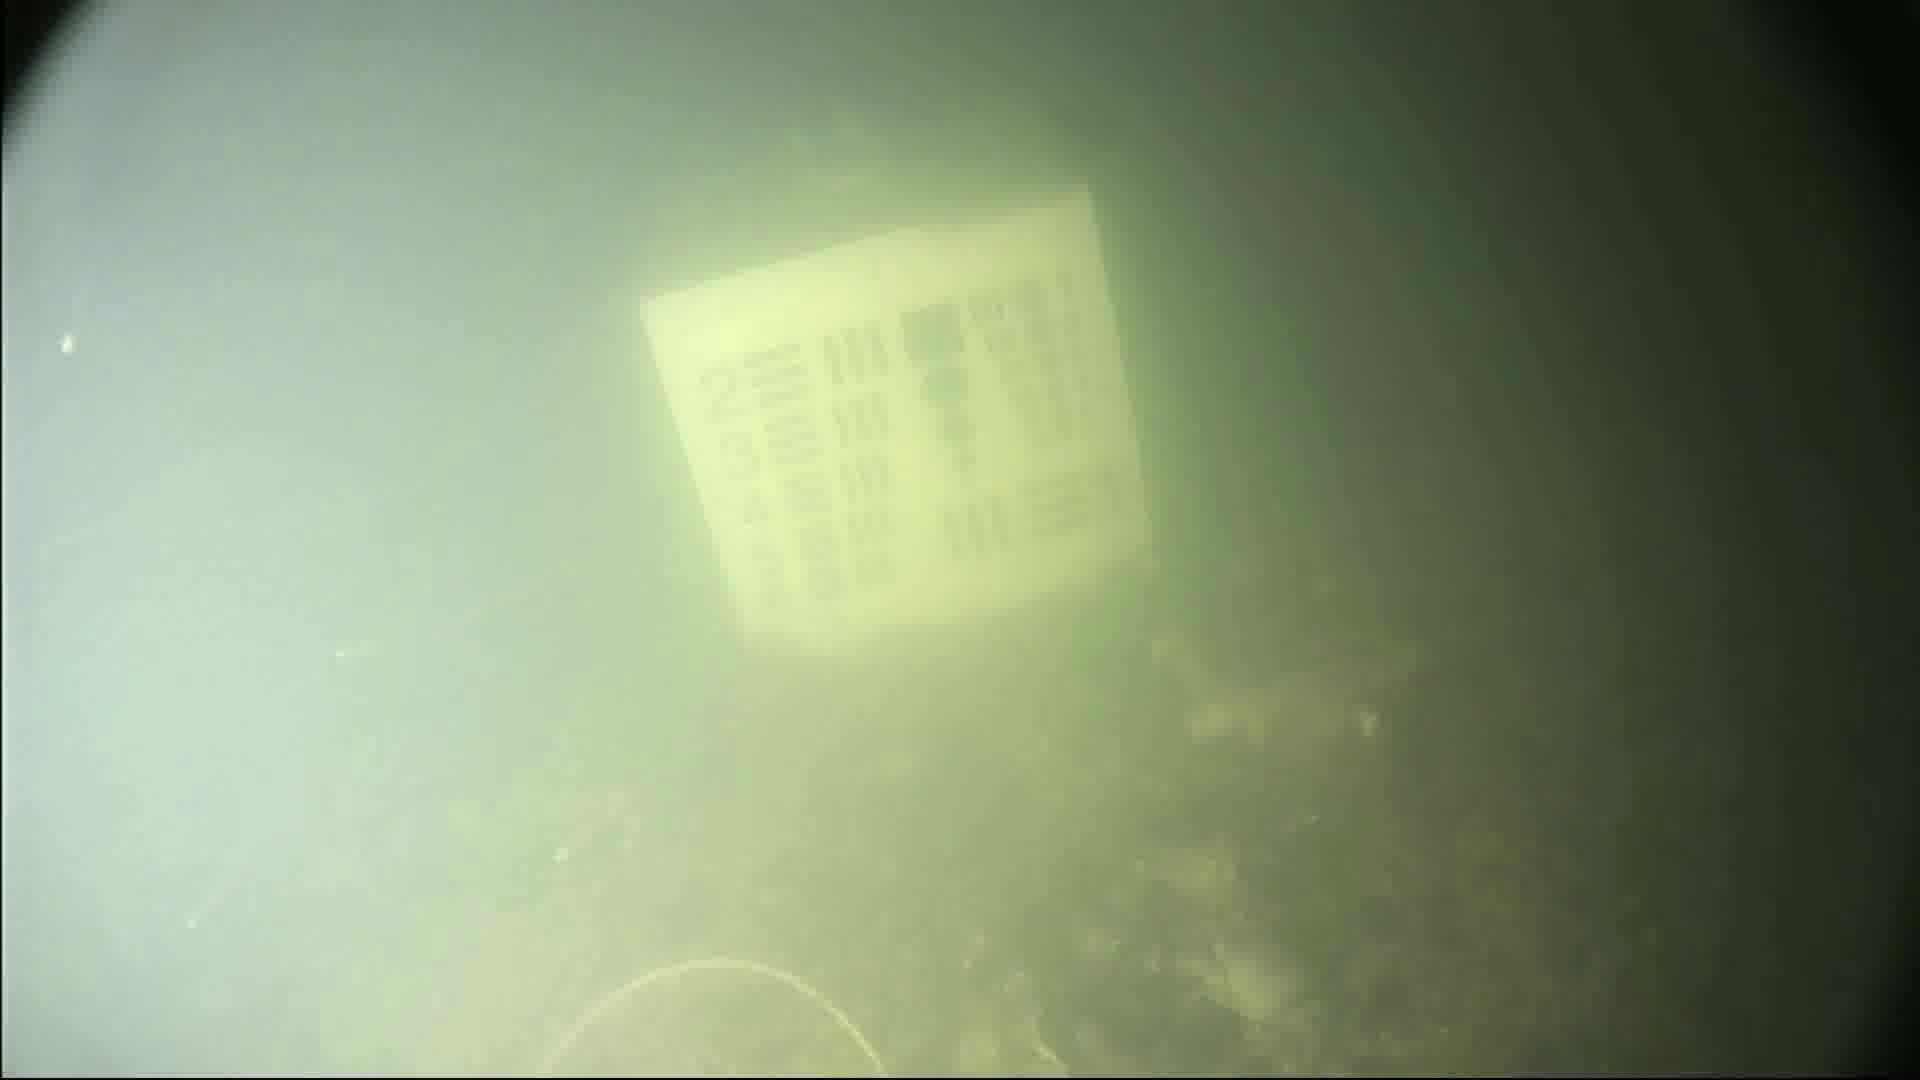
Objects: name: crab